Indiana Hoosiers men's soccer

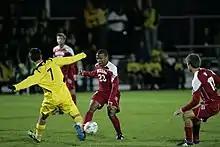
Indiana at Michigan in October 2011

Yeagley's teams are scattered throughout the NCAA record books. On four occasions, Indiana won a school-record 23 games in a season (1978, 1994, 1997, 1998). The 23 wins rank third all-time for wins in a season. In 1979, Indiana went 19–2–2 and posted the second-lowest GAA in NCAA history (0.25), as the Hoosiers blanked an NCAA record 78.3 percent (18 shutouts) of their opponents. During the 1983 and 1984 seasons, Yeagley's Indiana teams set an NCAA record by going unbeaten in 46 consecutive games. The Hoosiers posted a 40–0–6 mark during that time frame. From October 1996 until September 1999, Yeagley and his Hoosiers did not lose at home, compiling 27 consecutive wins, the third-best mark in NCAA history. From October 1995 until the 2000 Big Ten Championships, the squad went unbeaten in 38 (36–0–2) straight games against conference foes, the second longest conference unbeaten streak in NCAA history.